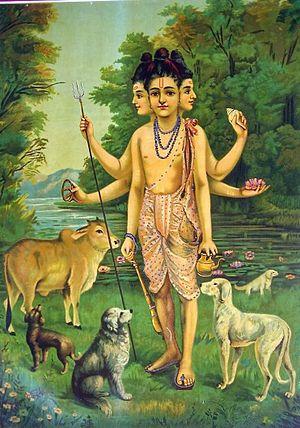
Ravi Varmâ est un peintre indien qui a obtenu une certaine notoriété en particulier en illustrant des scènes des épopées du Mahâbhârata et du Rāmāyana.
Dattatreya est un sage et une divinité hindoue en tant qu'avatar englobant Brahmā, Vishnou et Shiva.
L’hindouisme, ou sanatana dharma, est l'une des plus anciennes religions du monde encore pratiquées qui n'a ni fondateur ni institution cléricale organisée uniformément. En 2015, le nombre de fidèles est estimé à 1,1 milliard dans 85 pays, c'est actuellement la troisième religion la plus pratiquée dans le monde après le christianisme et l'islam. Elle est issue du sous-continent indien qui reste son principal foyer de peuplement.